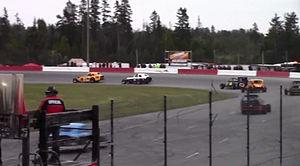
Capital City Speedway
Capital City Speedway est un circuit de course automobile ovale de 3/8 de mille fondé en 1961, situé dans la localité de Ashton en Ontario, à l’ouest de la ville d’Ottawa. Le complexe comprend aussi une piste d’accélération de 1/8 de mille.